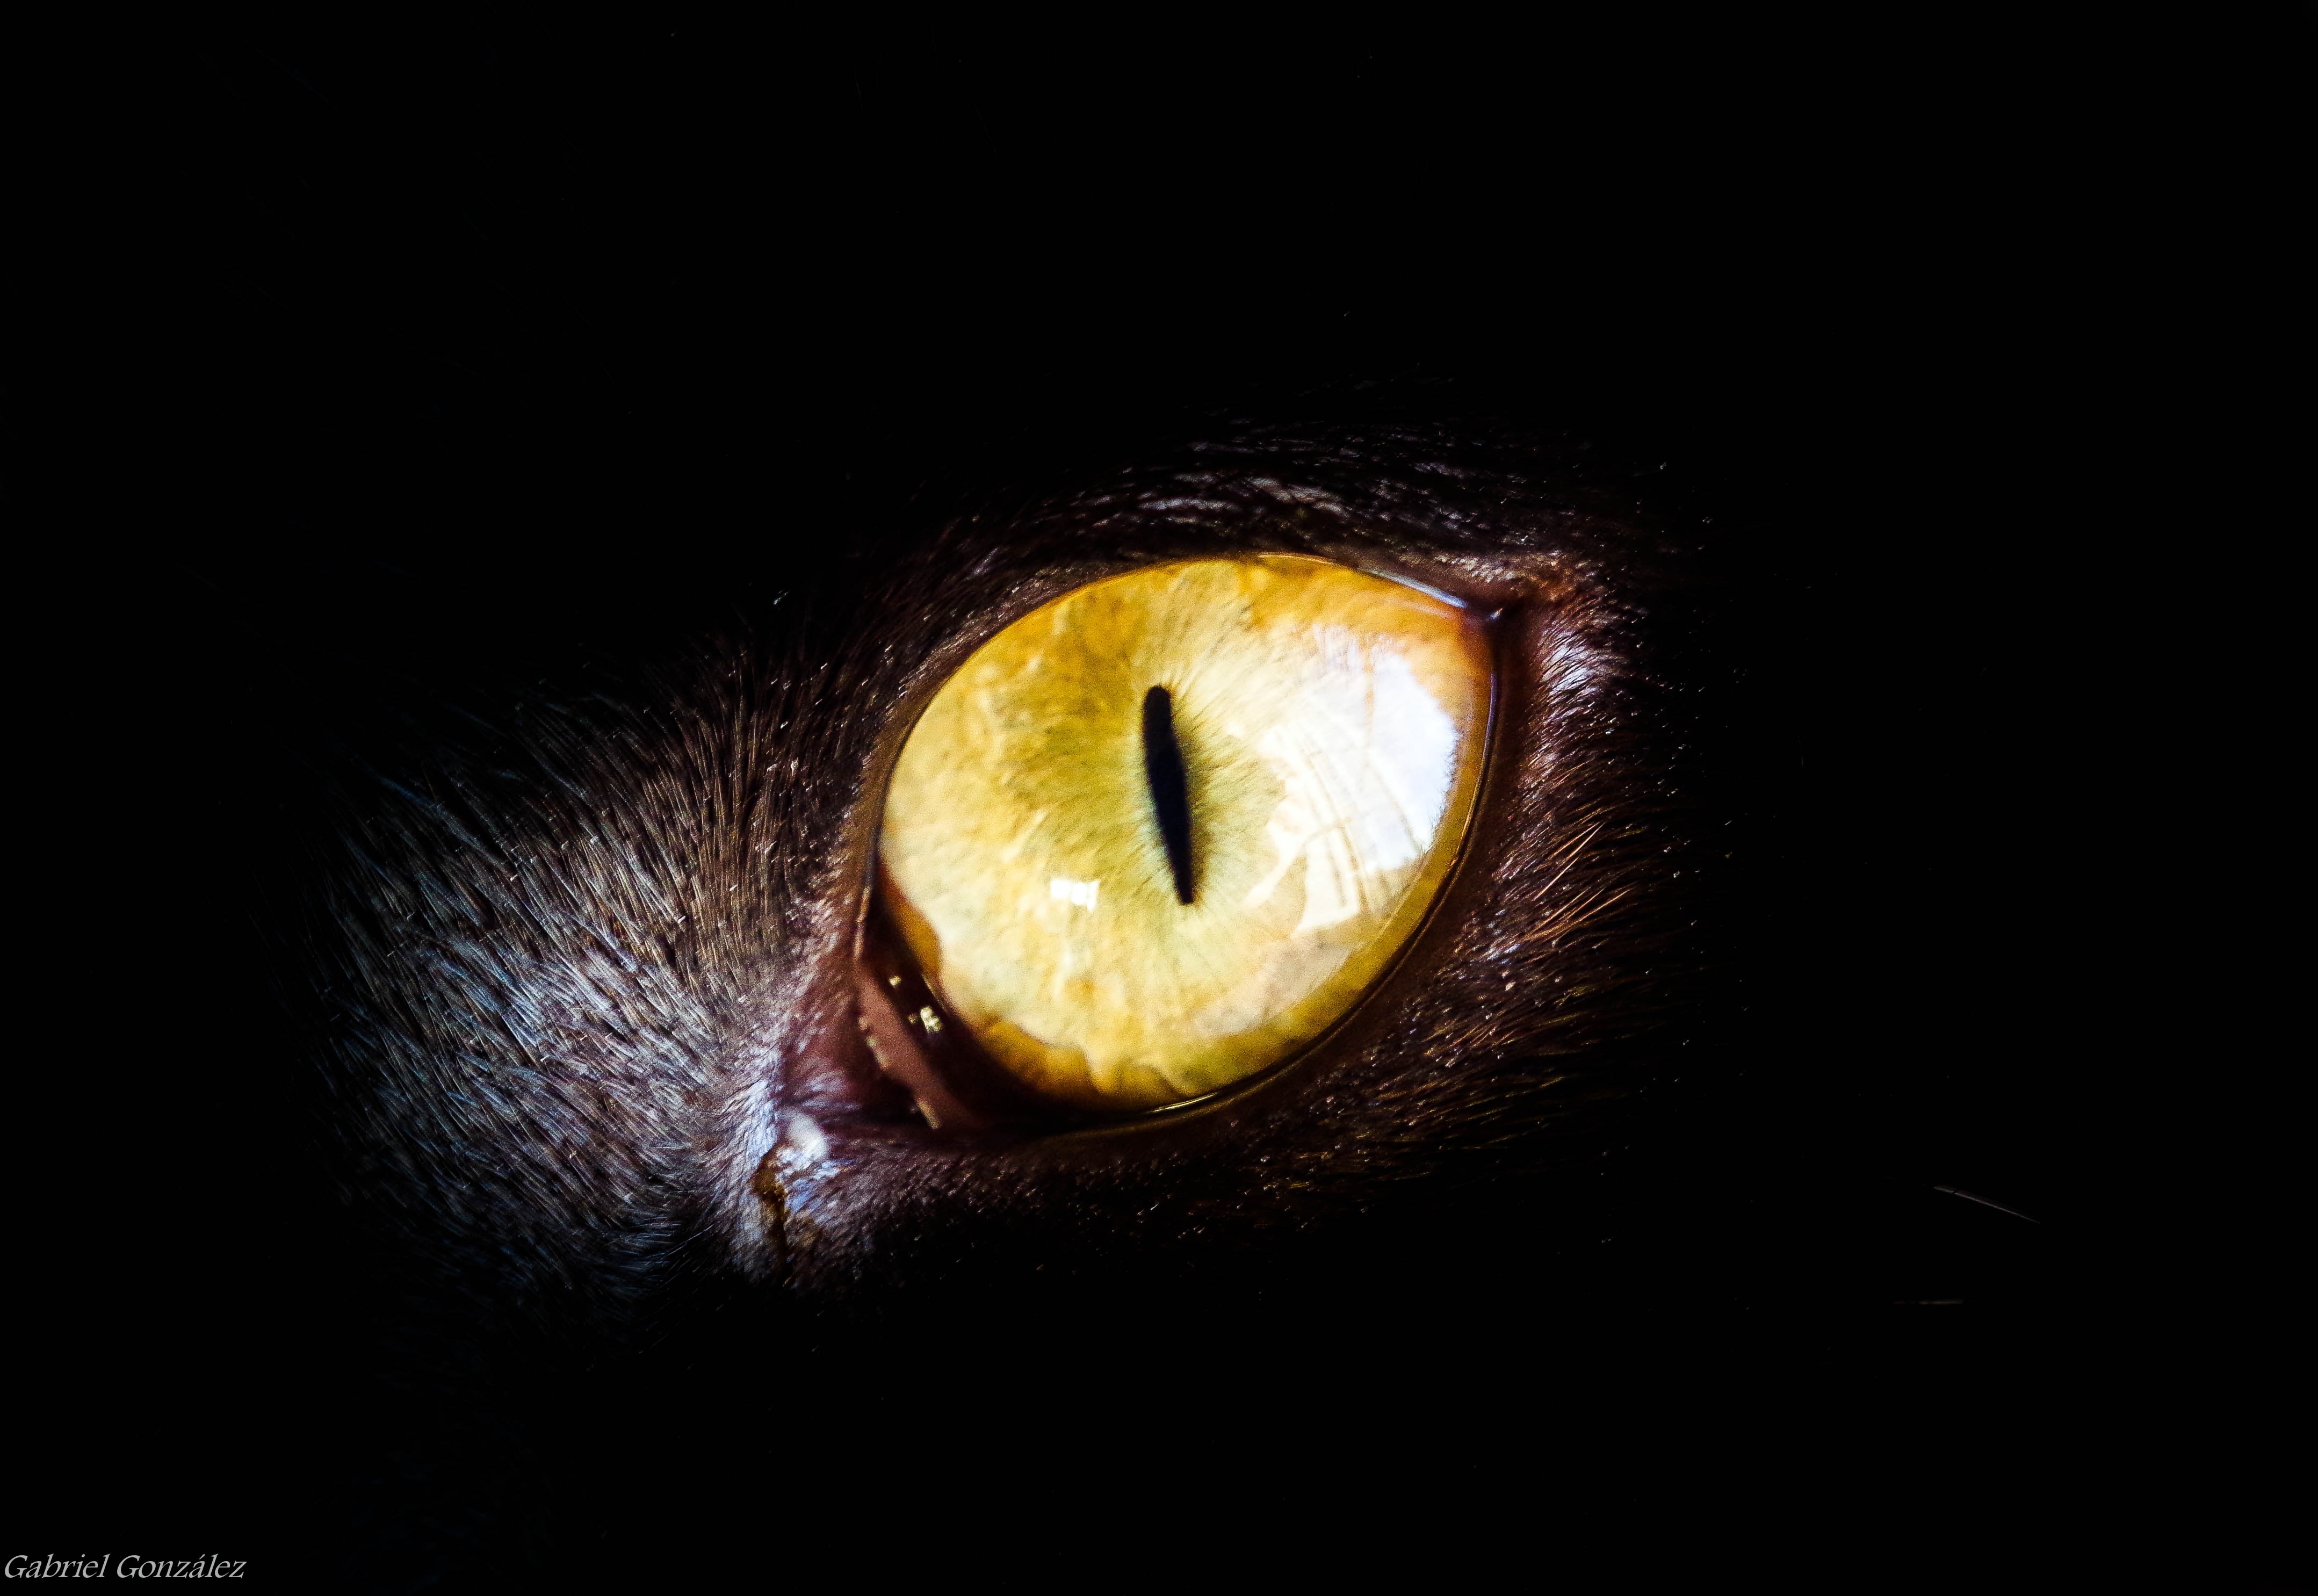
hand, photography, insect, darkness, invertebrate, close up, human body, cats, eye, organ, gatos, gphoto, macro photography, computer wallpaper